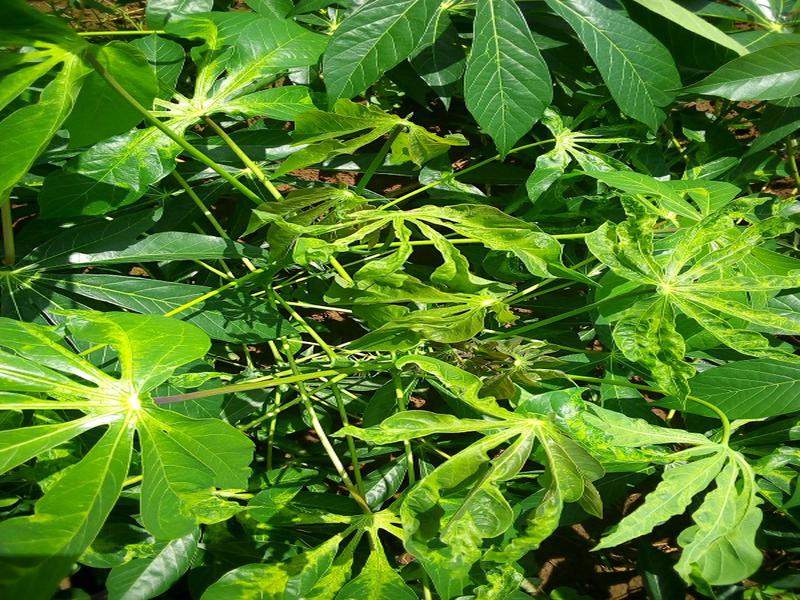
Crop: cassava
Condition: mosaic_disease